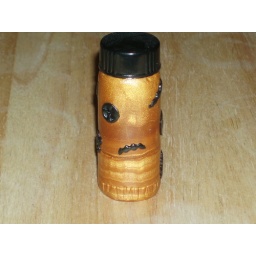
Small glass bottle covered in gold, mica shift technique